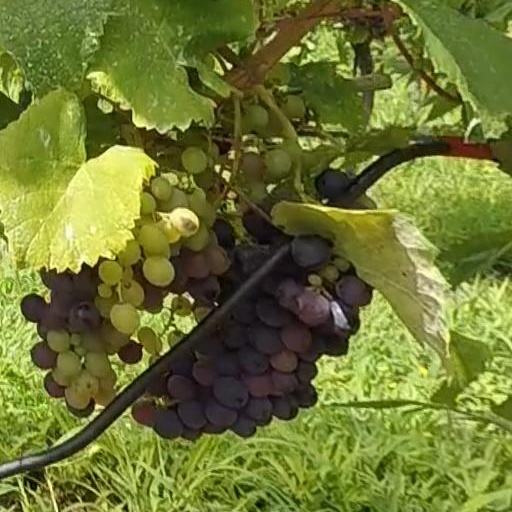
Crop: grape